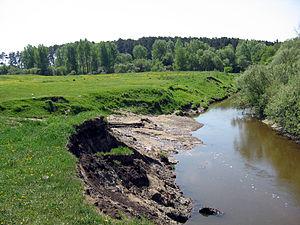
L'Ouk est une rivière de Russie qui coule dans l'oblast de Tioumen en Sibérie occidentale. C'est un affluent de la Tobol en rive droite, donc un sous-affluent de l'Ob par la Tobol, puis par l'Irtych.